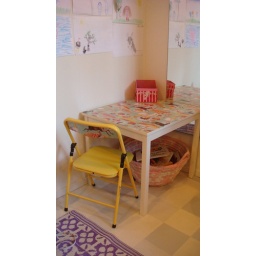
Kids table and chair in my shop